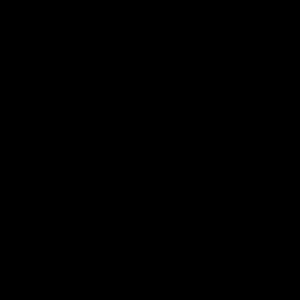
En mathématiques, un chemin auto-évitant, ou marche auto-évitante, est un chemin dans un réseau ne passant jamais par le même sommet ; lorsqu'il est fermé, on parle de polygone auto-évitant. Pour le graphe infini associé au réseau, les notions de CAE et de PAE correspondent à celles de chaînes et de cycles.
En mathématiques, la combinatoire, appelée aussi analyse combinatoire, étudie les configurations de collections finies d'objets ou les combinaisons d'ensembles finis, et les dénombrements.